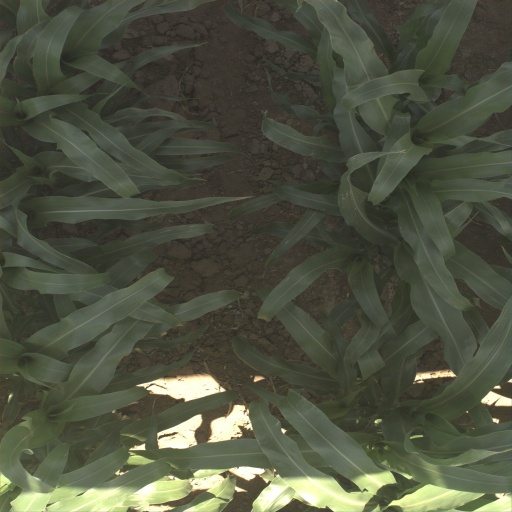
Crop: sorghum